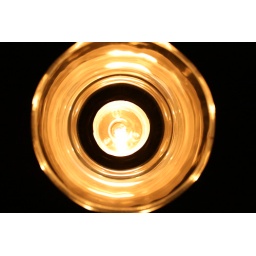
looking into a glass with a candle in it